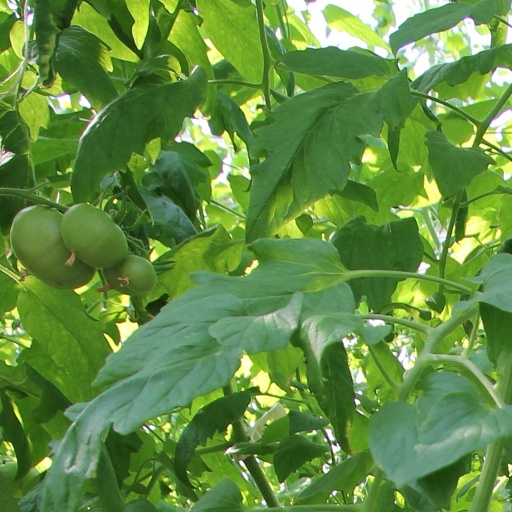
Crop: tomato